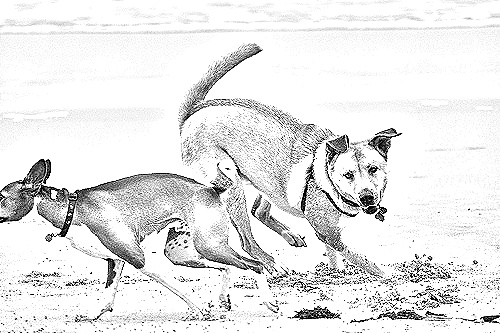
Portrait style: Sketch Portrait